Warstones

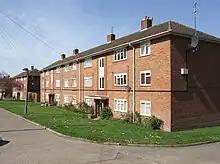
Council housing at Warstones Gardens

Warstones is a suburban area of Wolverhampton, England, situated to the south-west of the city centre. It is home to Warstones Wanderers F.C.